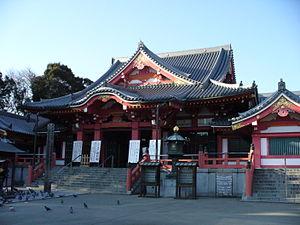
Les trente-trois Kannon d'Owari sont une succession de temples bouddhistes dans l'ouest de la préfecture d'Aichi au Japon, tous consacrés au bodhisattva Avalokitesvara. Le nom provient de la province d'Owari, ancien nom de la région. La liste a été créée en 1955.